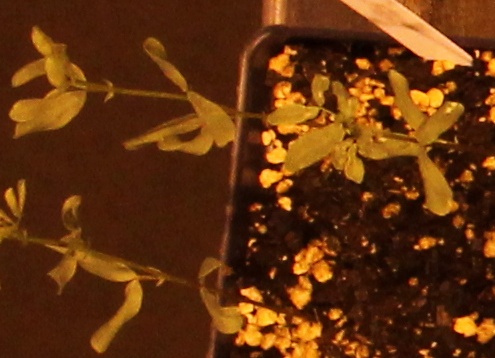
Label: Lentil